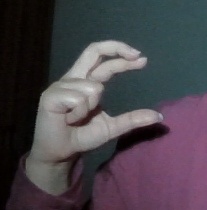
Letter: thal